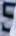
Number: 5